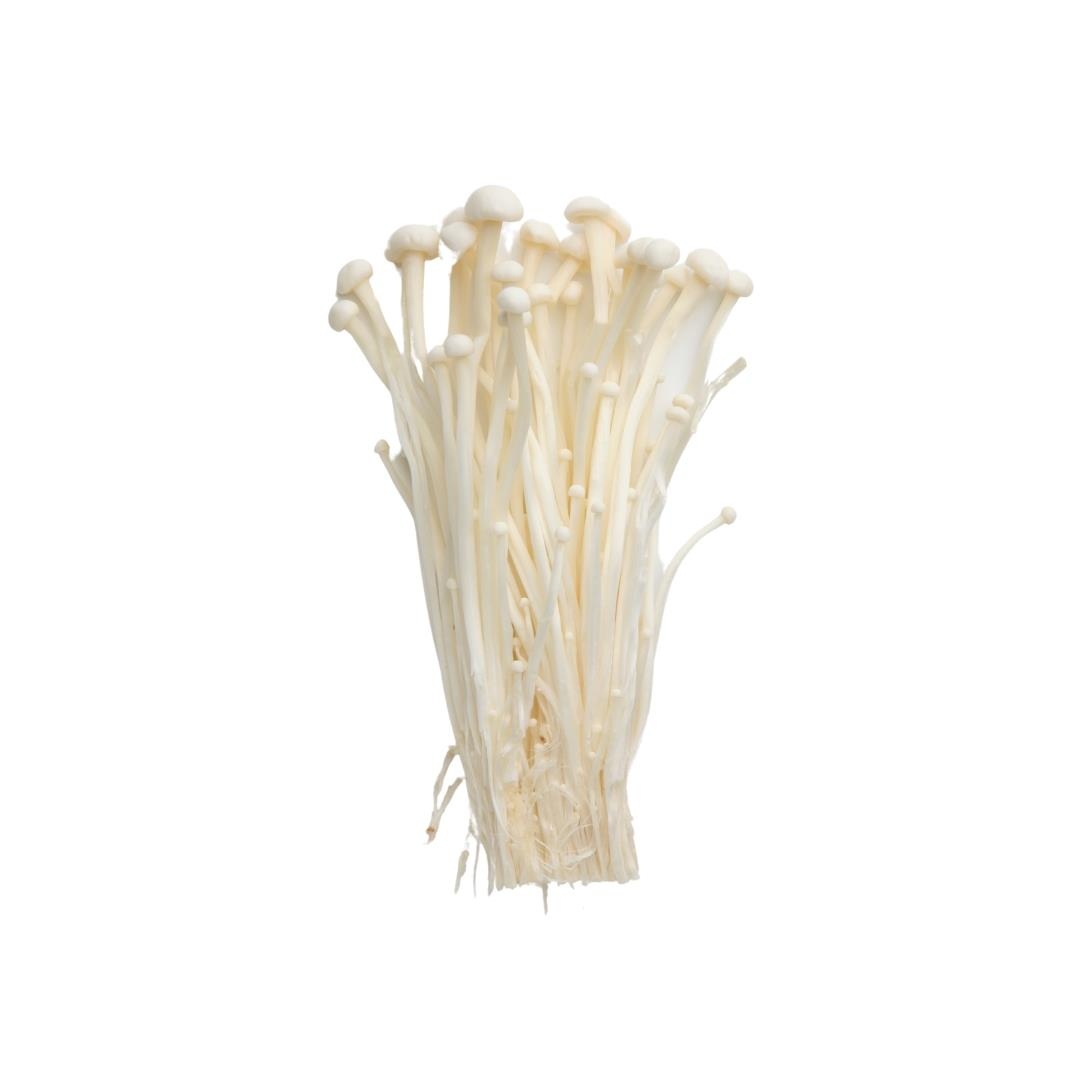
Fresh Enoki (Lilly) Mushroom 新鮮金針菇 200g
Life: Guaranteed 6 days
Brand: Oriental Mart
Category: Food, Beverages & Tobacco > Food Items > Fruits & Vegetables > Fresh & Frozen Vegetables > Mushrooms